Niels Treschow

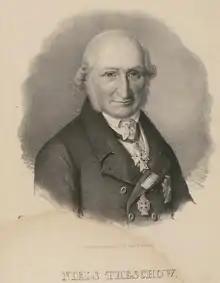
Niels Treschow

Niels Nicolas Treschow (5 September 1751 – 22 September 1833) was a Norwegian philosopher, educator and politician.